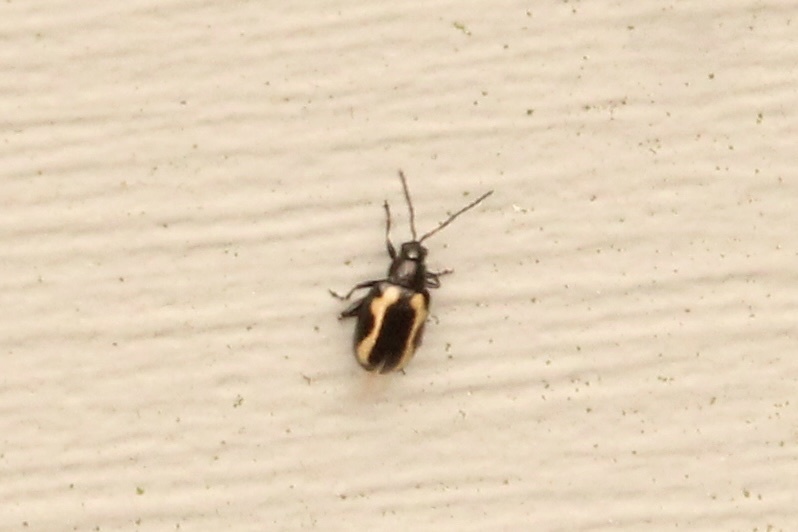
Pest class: striped_flea_beetle